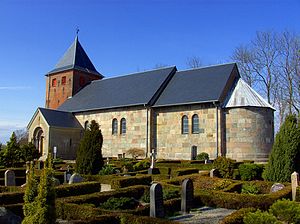
Taps Kirke
Taps KirkeTaps Kirke set fra sydøst
fra sydøst
Taps Kirke er sognekirke i Taps Sogn i landsbyen Taps i Kolding Kommune. Tidligere lå sognet i Nørre Tyrstrup Herred i Vejle Amt.